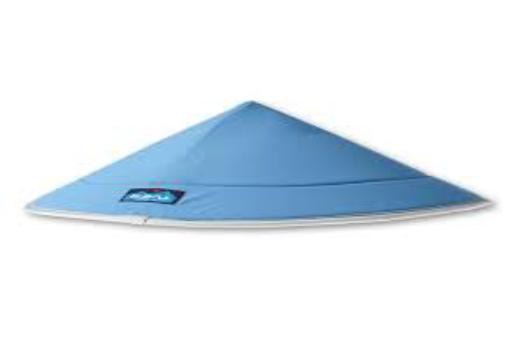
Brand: Kavu
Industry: Clothes